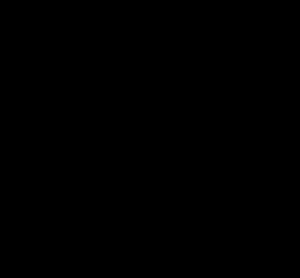
L'aspartame est un édulcorant artificiel découvert en 1965. C'est un dipeptide composé de deux acides aminés naturels, l'acide L-aspartique et la L-phénylalanine, ce dernier sous forme d'ester méthylique. Sa consommation est donc déconseillée chez les personnes atteintes de phénylcétonurie.